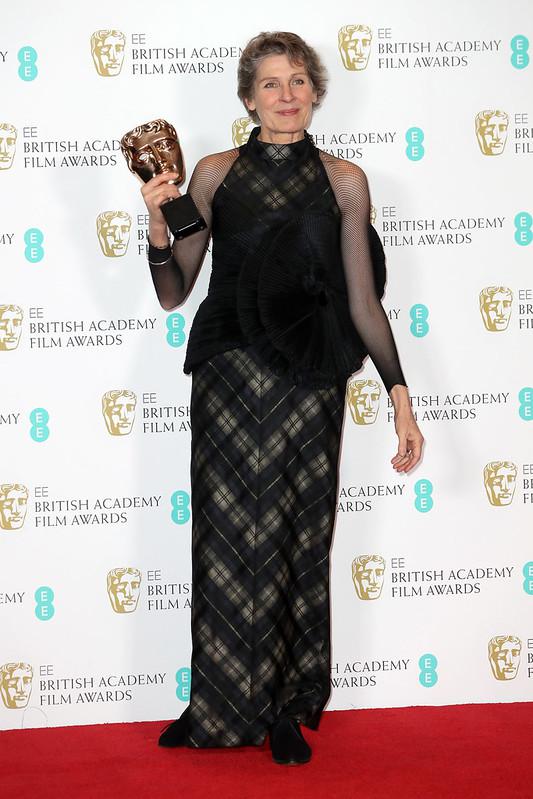
costume designer poses with her award in the winners room during awards .
Relation: Visible, Action, Meta